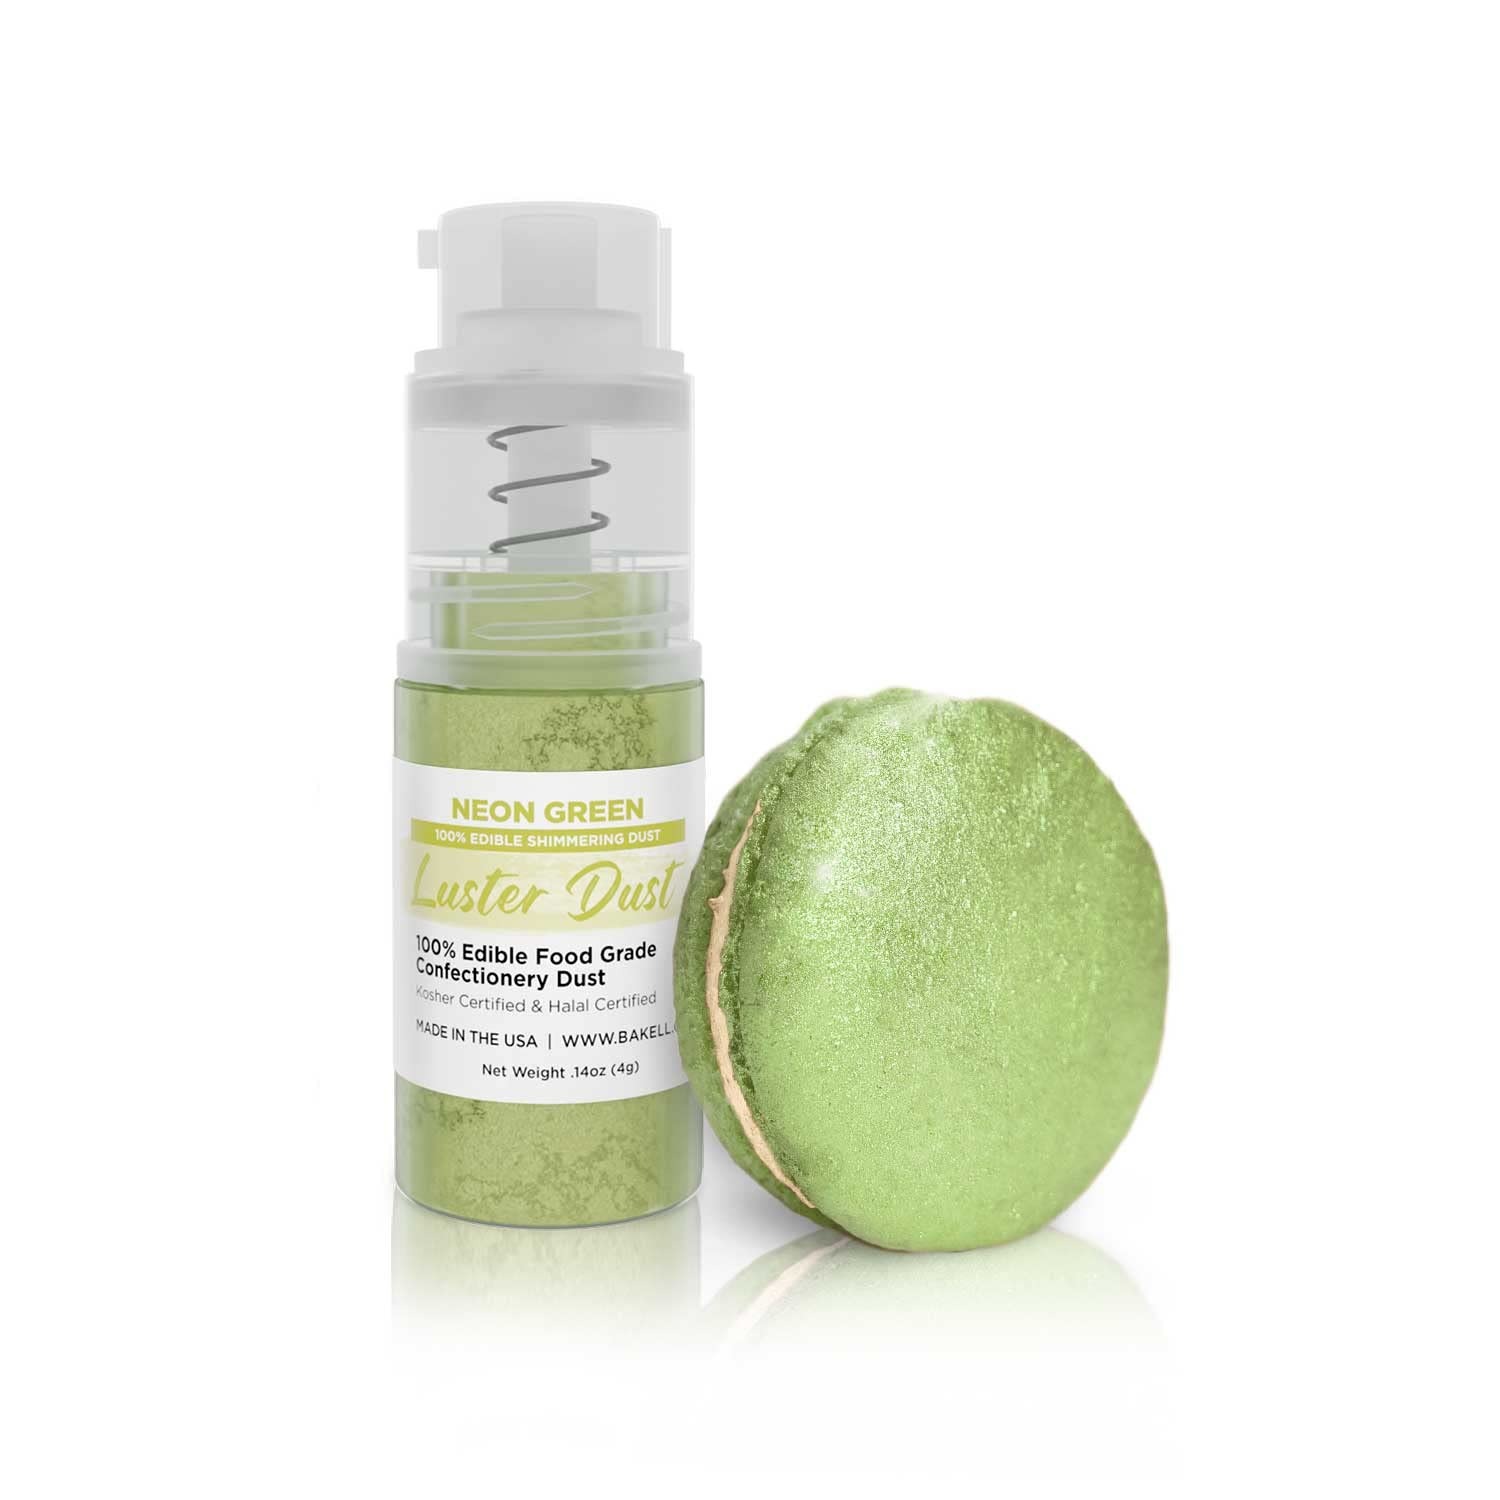
Item Name: Luster Dust - Neon Green (4g 1x Pump) | Edible Vegan Dust & Paint for Cake Decorating, Ice Cream, Desserts, Cocktails and Beverages by Bakell
Bullet Point 1: 💕 Dual Use: When you buy Bakell's Luster Dust, you're getting two products for the price of one! Luster Dust can be used as both a cake decorating dust and a beverage garnish! Add it to your favorite cocktail or soft drink to create a silky, shimmering effect that swirls your beverage to life!
Bullet Point 2: 👀 Captivating Hues: Our Luster Dusts come in over 40 colors, ensuring a captivating tone for cakes and vegan paint applications for any occasion.
Bullet Point 3: 🛡️ Bakell prioritizes your health by carefully selecting the highest quality ingredients, to create the safest and best product on the market.
Bullet Point 4: 🎉 Perfect for parties, holidays, birthdays, weddings, graduations, cocktails, mocktails, beer, garnishes, juice, teas, lemonade, coffee, & more!
Bullet Point 5: 🌿 We are the only edible glitter company whose products are made in the USA at SQF III, GMP, Halal, & Kosher certified facilities, & are nut free, gluten free, & vegan.
Bullet Point 6: 🎯 The Mini Pump: The convenient pump design provides ease and precision, ensuring an even distribution of luster for your treats and drinks.
Product Description: Enhance your confections with Neon Green Luster Dust. This edible powder is meticulously crafted to add captivating hues to a wide range of treats, while the convenient mini pump design ensures convenient and precise application. But that’s not all—this versatile luster dust doubles as an edible beverage garnish, creating a silky, shimmering swirl when added, making it perfect for cocktails, mocktails, and other beverages. Imagine the sparkle as it swirls in your favorite drinks, adding a magical touch to any occasion. Whether you're a professional pastry chef, a mixologist, a passionate baker, or someone who loves decorating cakes and drinks, this luster dust offers a seamless way to add an elegant and visually appealing touch to your delightful treats and beverages.
Value: 1.0
Unit: Count

Price: 10.98